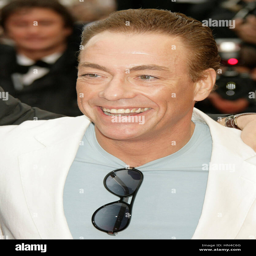
martial artist arrives at the premiere at festivals during filming location